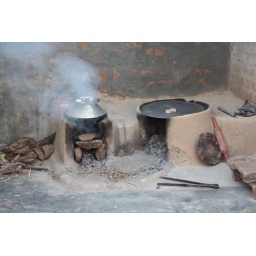
traditional make-shift 'kitchen', often made outside the main kitchen in punjabi rural houses